Written Cantonese

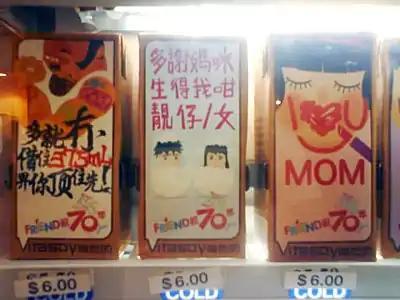
Written Cantonese on the packaging of Hong Kong beverage brand Vitasoy

Before the 20th century, the standard written language of China was Classical Chinese, with a grammar and vocabulary based on the Old Chinese of the Spring and Autumn period, of the 8th to the 5th century BCE. While this written standard remained essentially static for over two thousand years, the actual spoken language diverged ever further. The formation of Yue Chinese occurring among the Han population in the Pearl River Delta across many centuries, with the main linguistic influences being the Middle Chinese of the tenth century CE, corresponding to the end of the Tang dynasty, and that of the thirteenth century CE or late Song dynasty, as well as the Tai-Kadai substrate and some influence from pre-Tang Sinitic varieties.